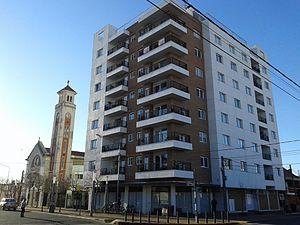
La province de La Pampa est une province du centre de l'Argentine. Elle est bordée à l'ouest par la province de Mendoza, au sud par le Río Colorado qui la sépare de la province de Río Negro, à l'est par celle de Buenos Aires et au nord par la province de San Luis et celle de Córdoba. Sa capitale est Santa Rosa.